Photography by Indigenous peoples of the Americas

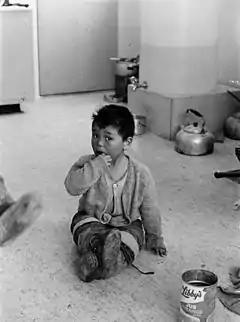
Photograph of his home by Peter Pitseolak (Inuk), 1968

For a 1980s exhibit of Hopi photographers at Northlight Gallery in Tempe, Arizona, Victor Masayesva, Jr. (Hopi) explained how Hopis protect their privacy from the flood of photographs of them and their community by non-Hopi people. Hopi photographers know that certain subjects, especially ceremonial dances are not meant to be photographed. "The camera which is available to us is a weapon that will violate the silences and secrets so essential to our group survival," he wrote. Many Hopi photographers do not sell their work to outsides.